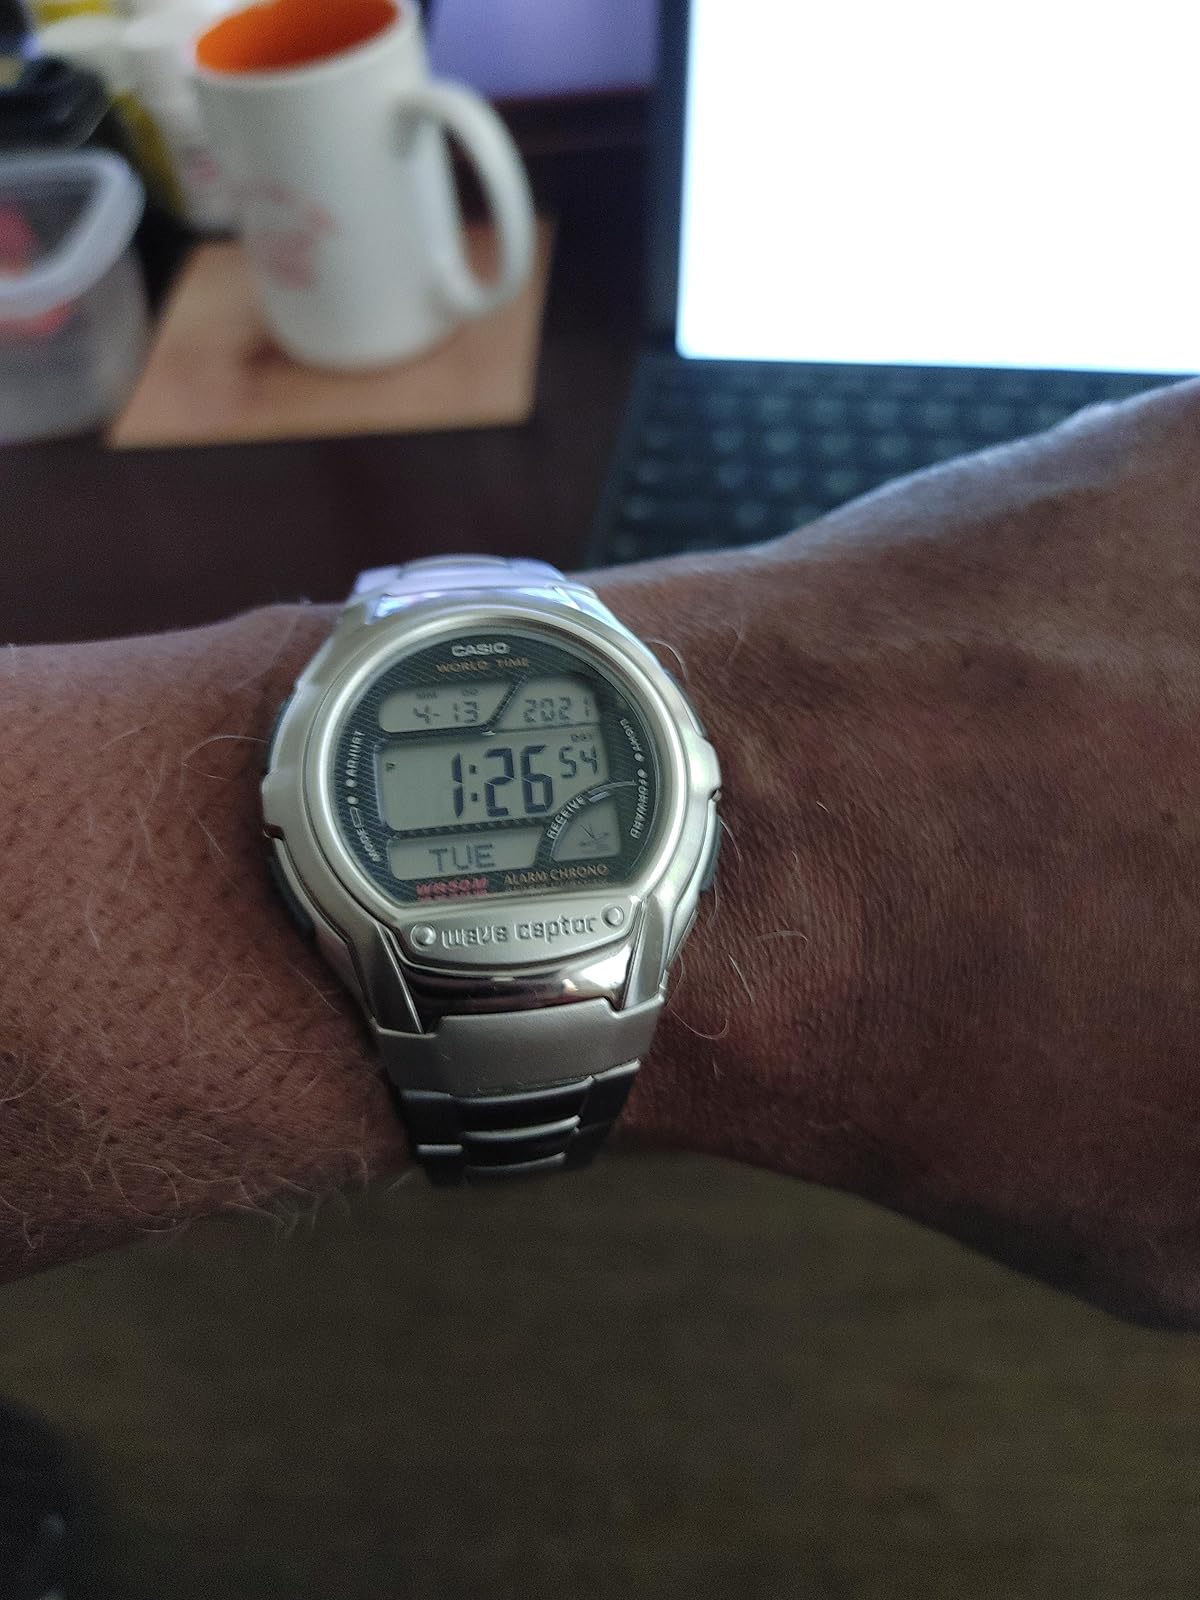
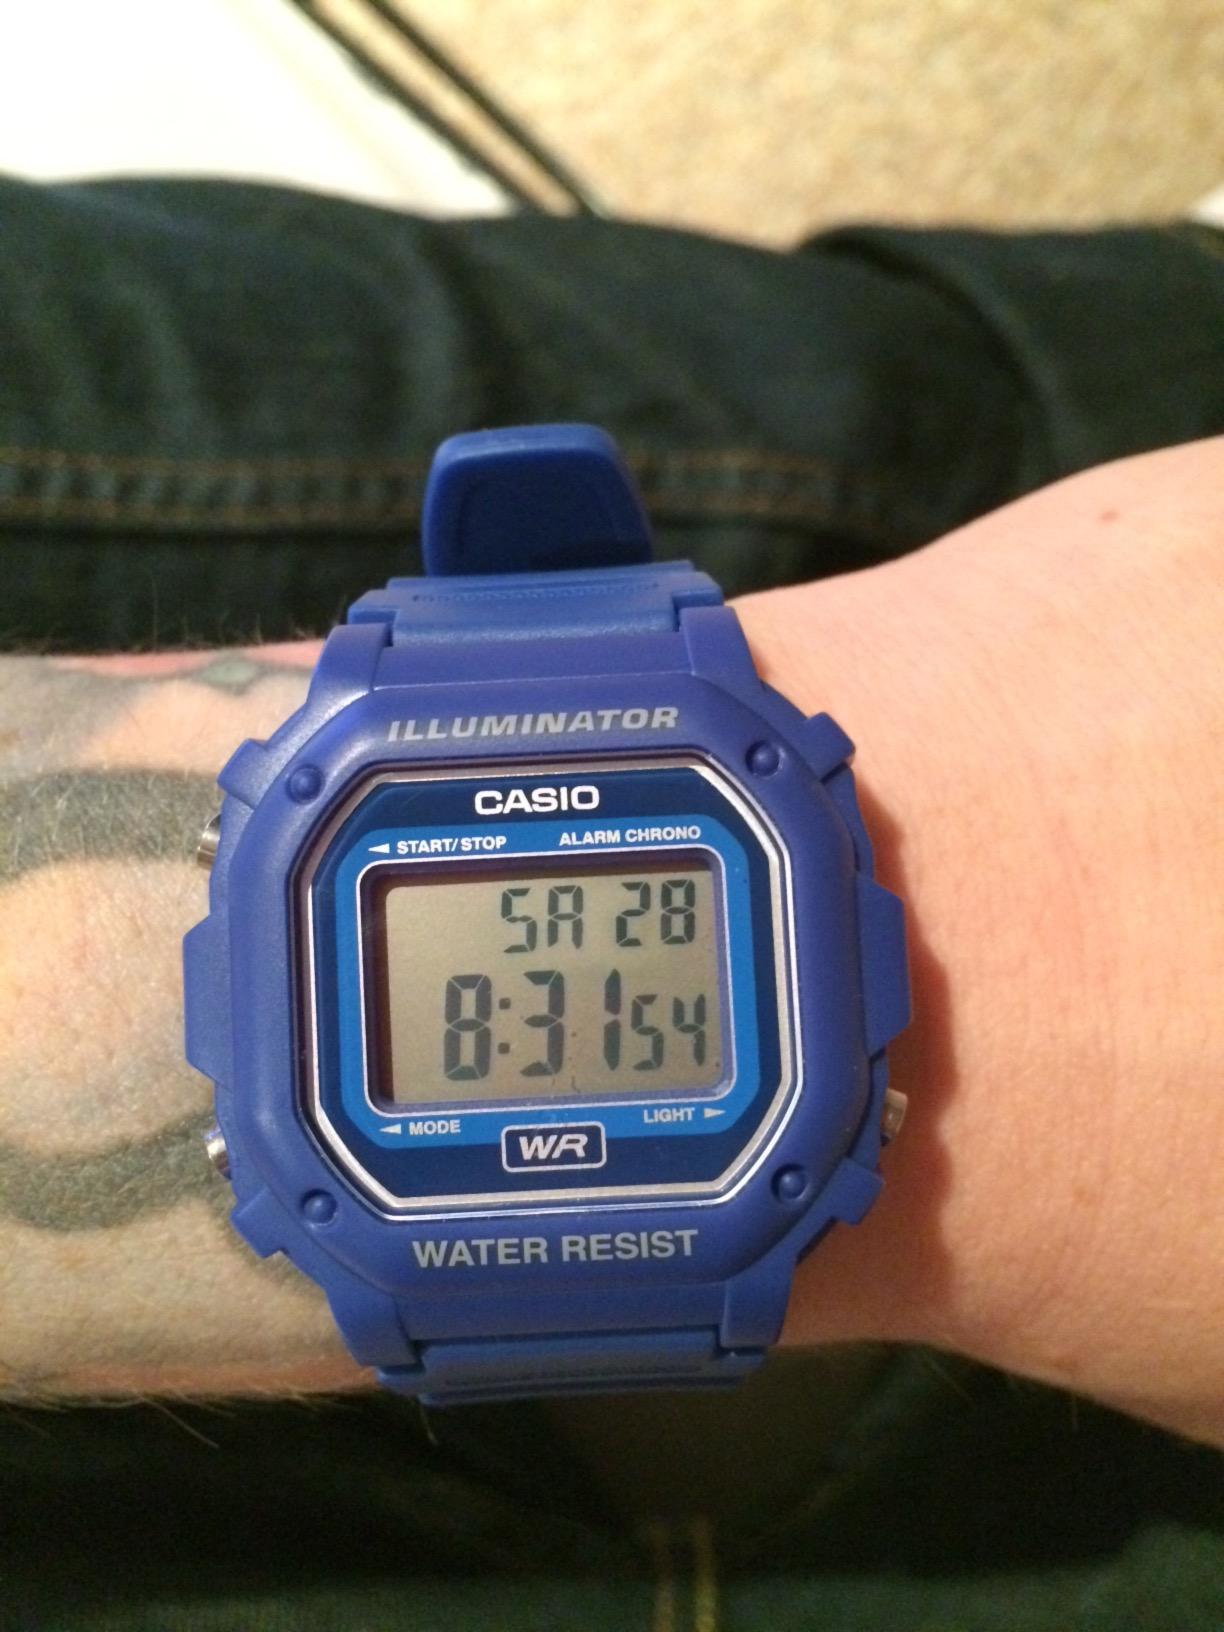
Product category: accessories_watch
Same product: no